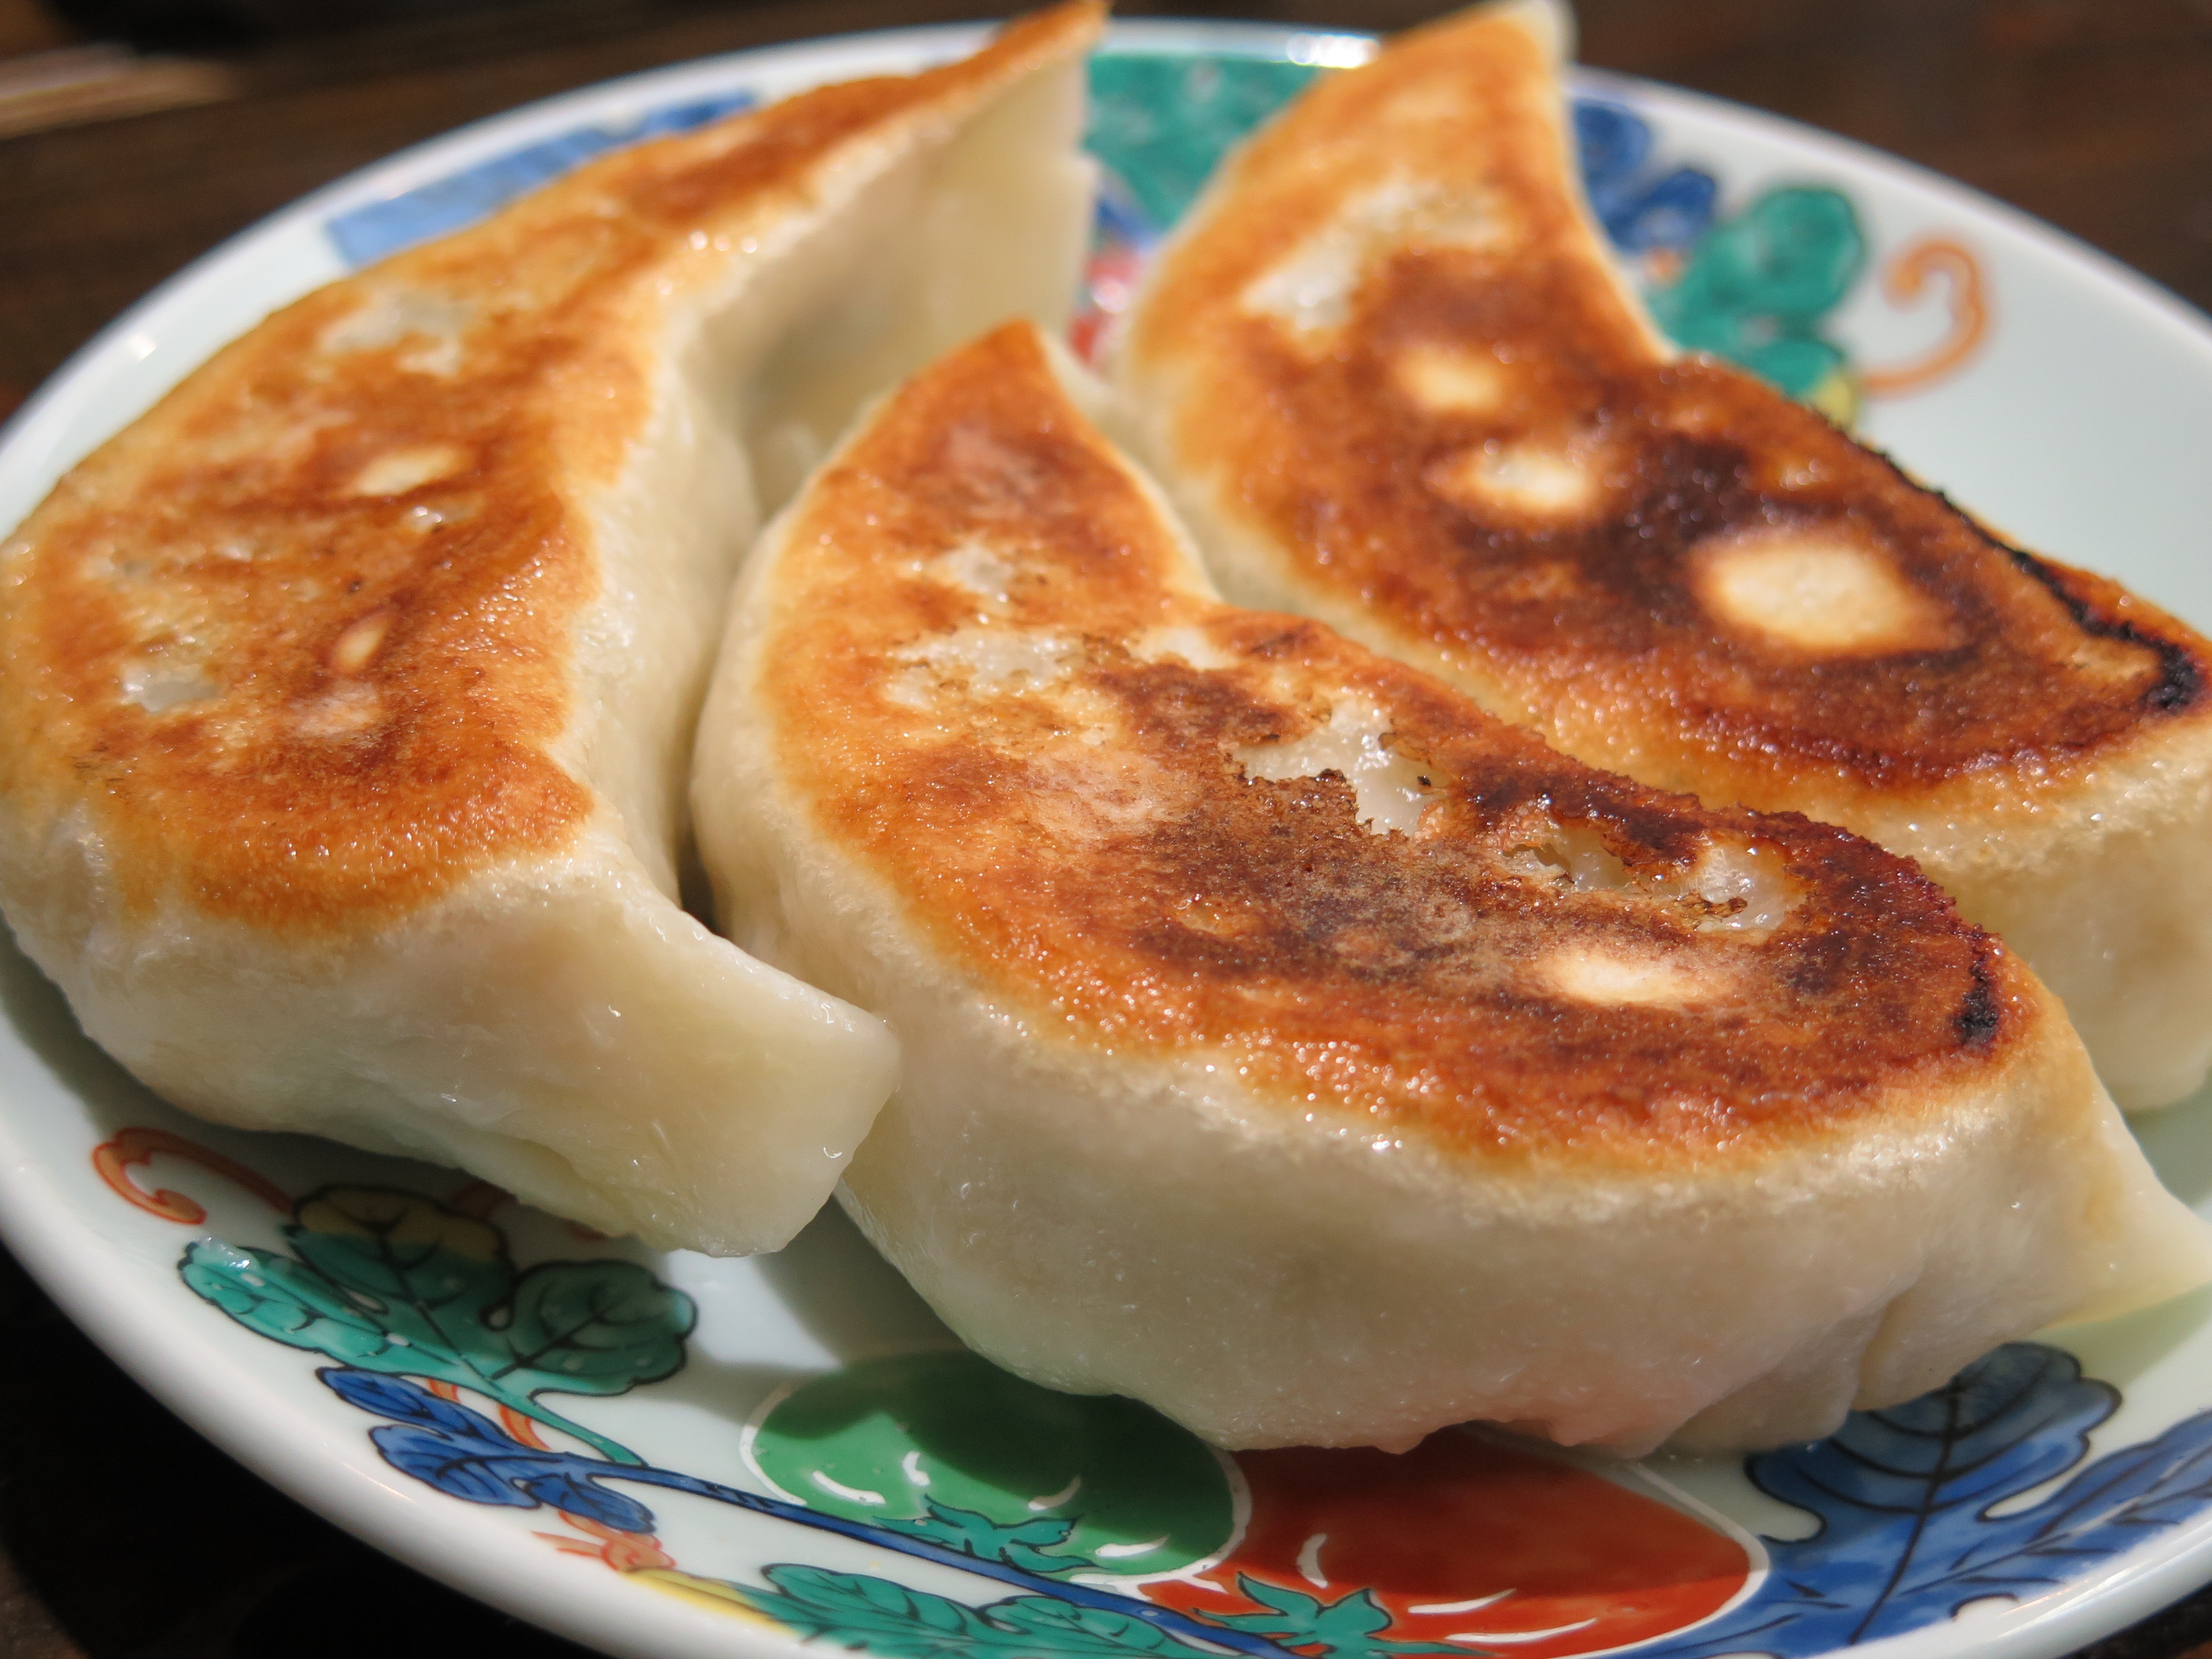
dish, meal, food, breakfast, dessert, cuisine, asian food, dumplings, fried, japanese, baked goods, pierogi, chinese food, hotteok, jiaozi, syrniki